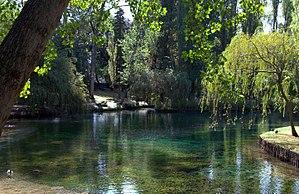
Le Clitumne est une rivière italienne, qui traverse l'Ombrie, dans la province de Pérouse, et se jette dans le Topino, affluent du Tibre.
Cette liste de sources par débit a pour objectif de classer les sources dont le débit moyen est supérieur à 1 000 litres/seconde.